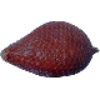
Label: salak